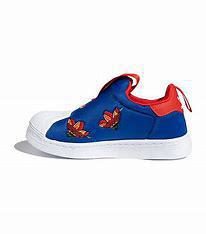
Brand: adidas
Model: originals BP Adidas Originals Superstar 360 C